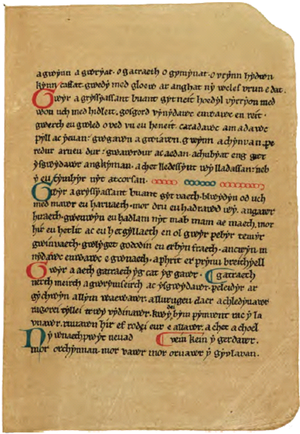
Le Livre d'Aneirin est un manuscrit gallois contenant des poèmes en vieux gallois et pour partie en moyen gallois, attribués au poète brittonique du VIᵉ siècle, Aneirin.
Y Gododdin est un poème médiéval en gallois. Il est constitué d'une série d'élégies aux hommes du royaume des Gododdin et à leurs alliés morts en combattant, selon l'interprétation la plus courante, les Angles de Deira et de Bernicie, en un lieu appelé Catraeth. Le poème est généralement attribué au barde Aneirin.